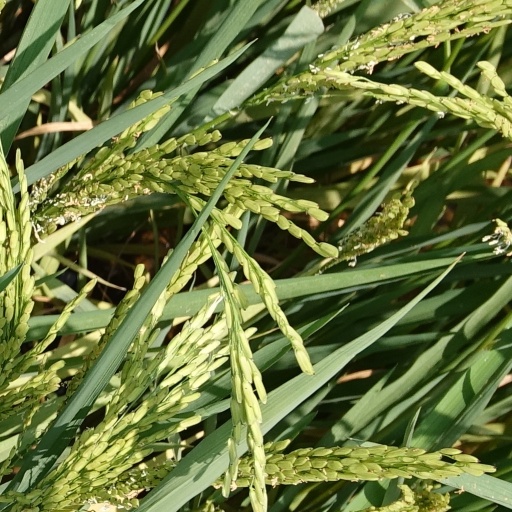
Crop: rice